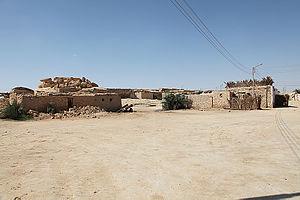
Qaret Um El Saghir, Qarat Umm El Sagheir, ou simplement Qara ou Cara est une oasis située dans le gouvernorat de Marsa-Matruh, dans le nord-ouest de l'Égypte. Elle est habitée par des berbérophones.